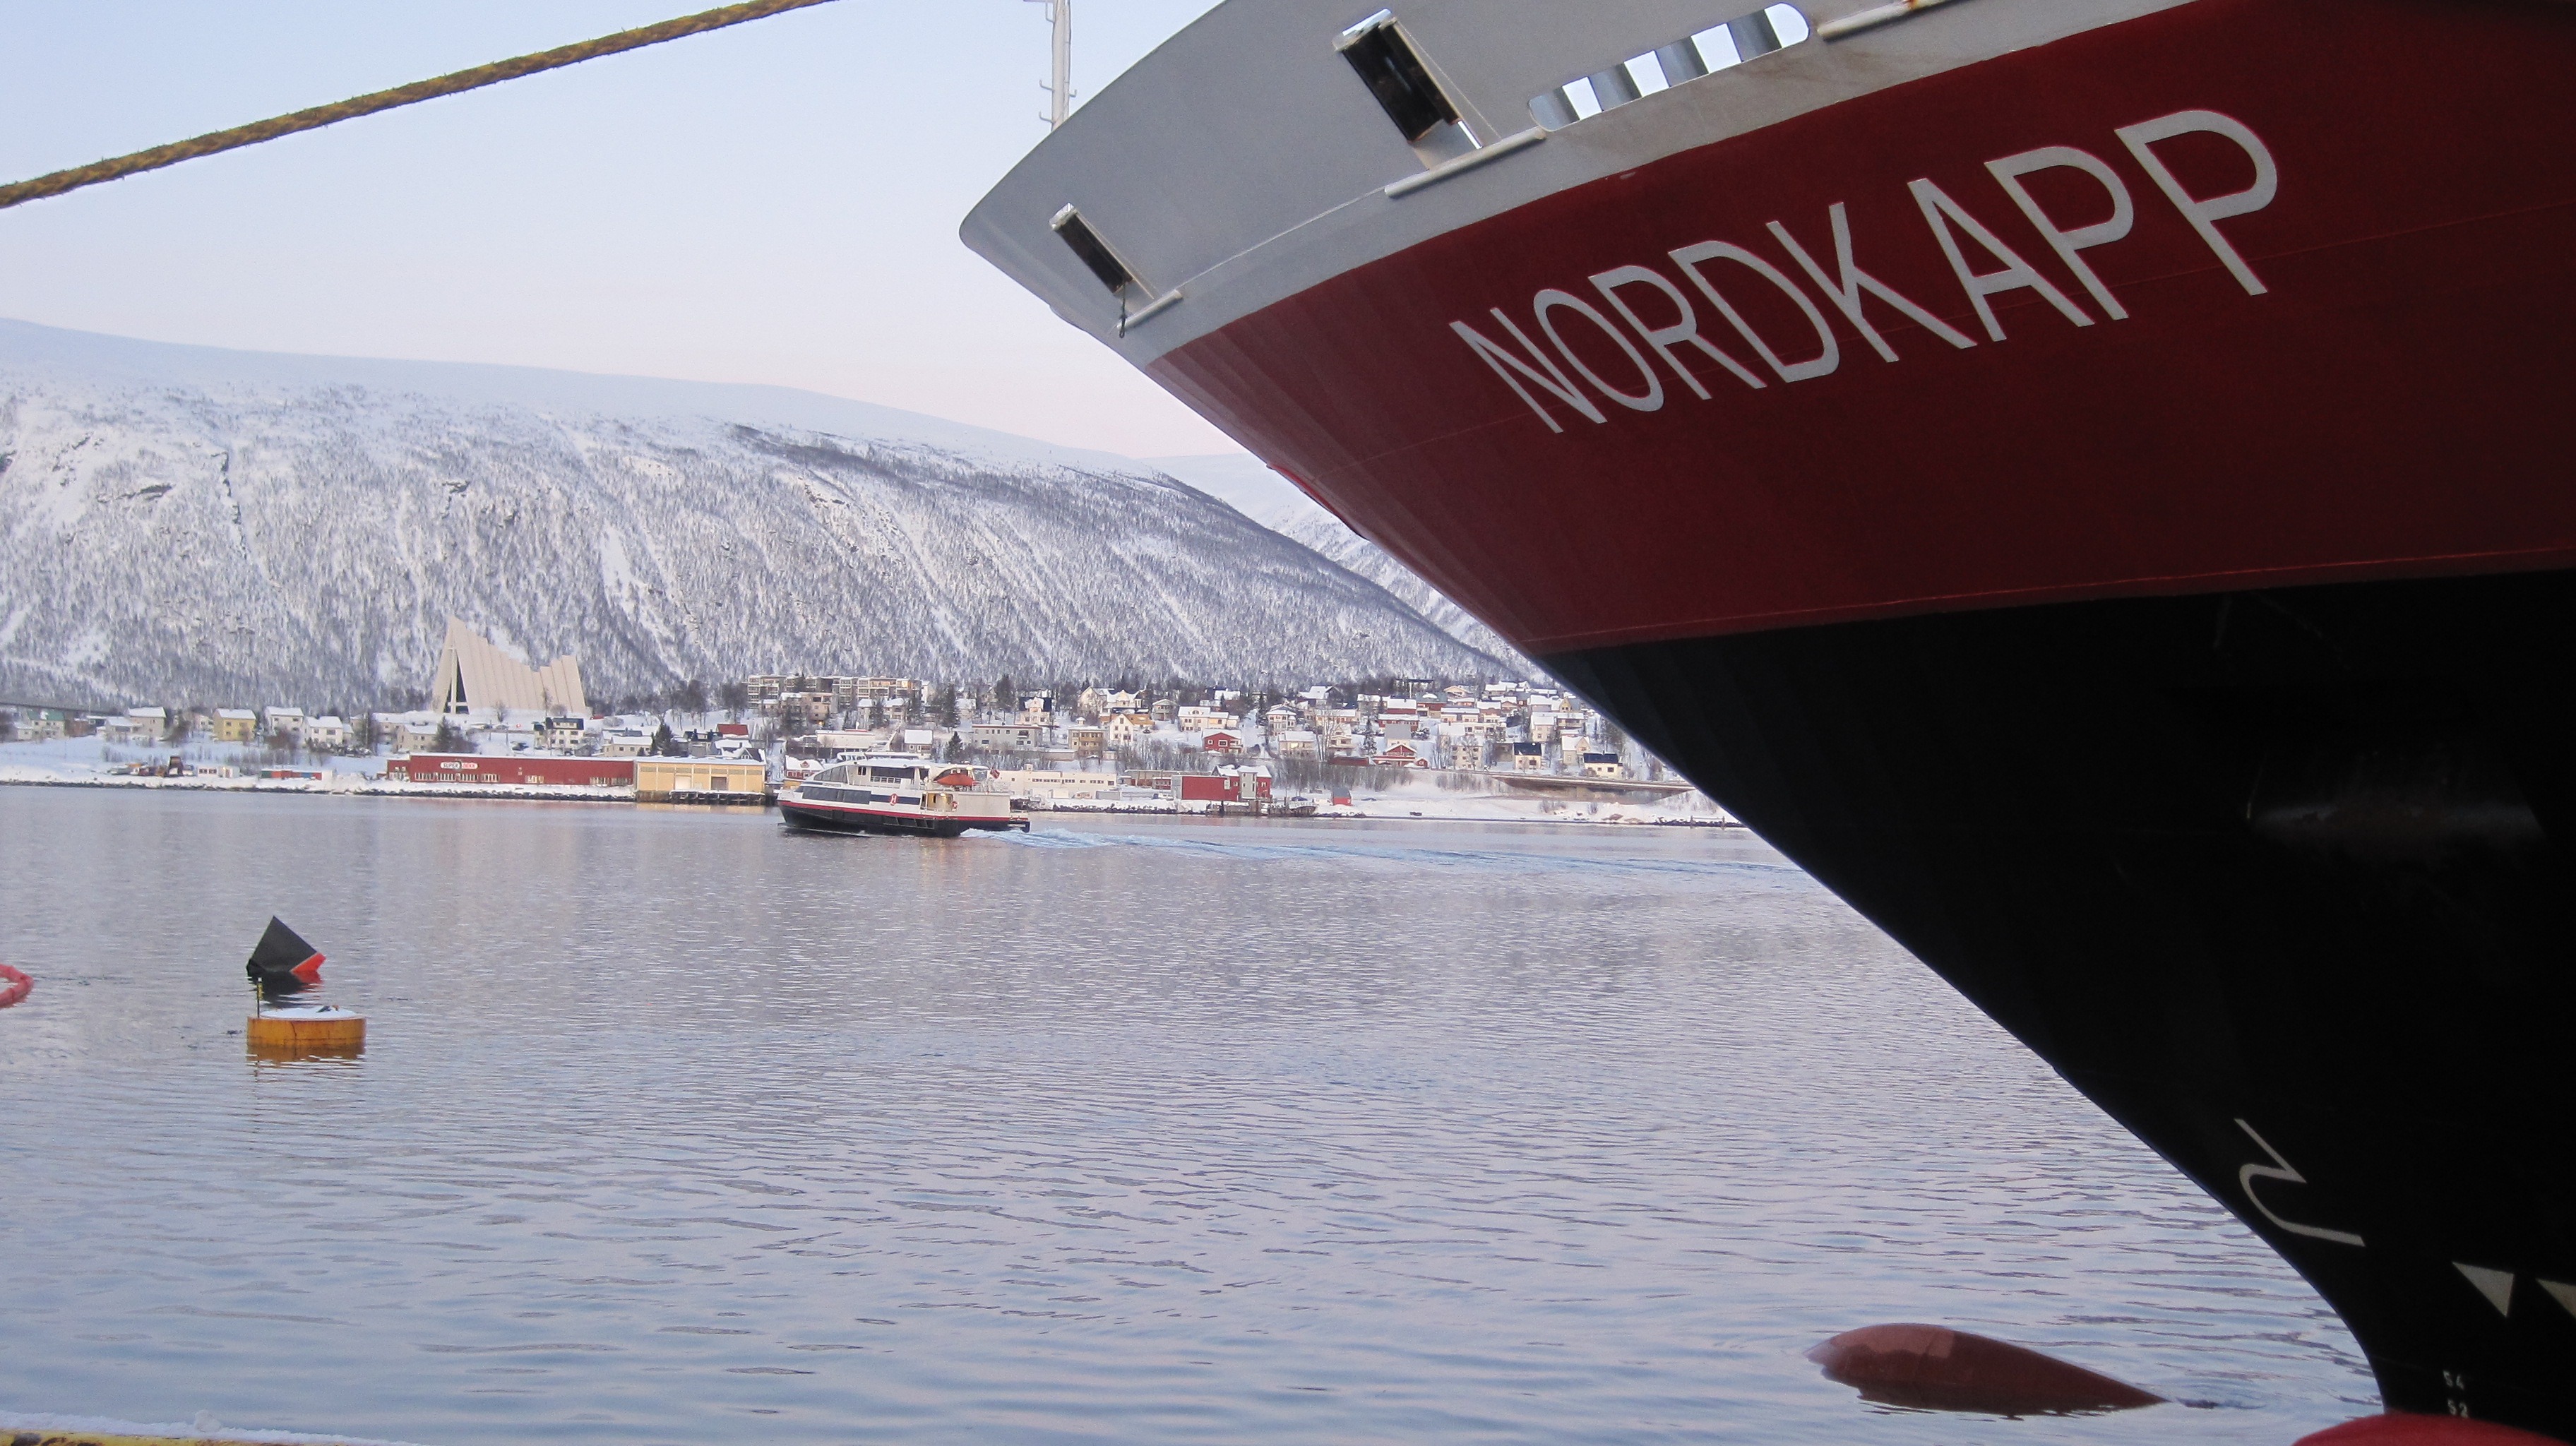
sea, water, sky, boat, vehicle, port, waterway, watercraft, hurtigruten, nordkapp, water transportation